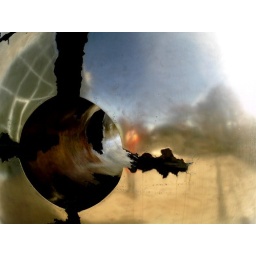
pay no attention to the girl in the orange coat...